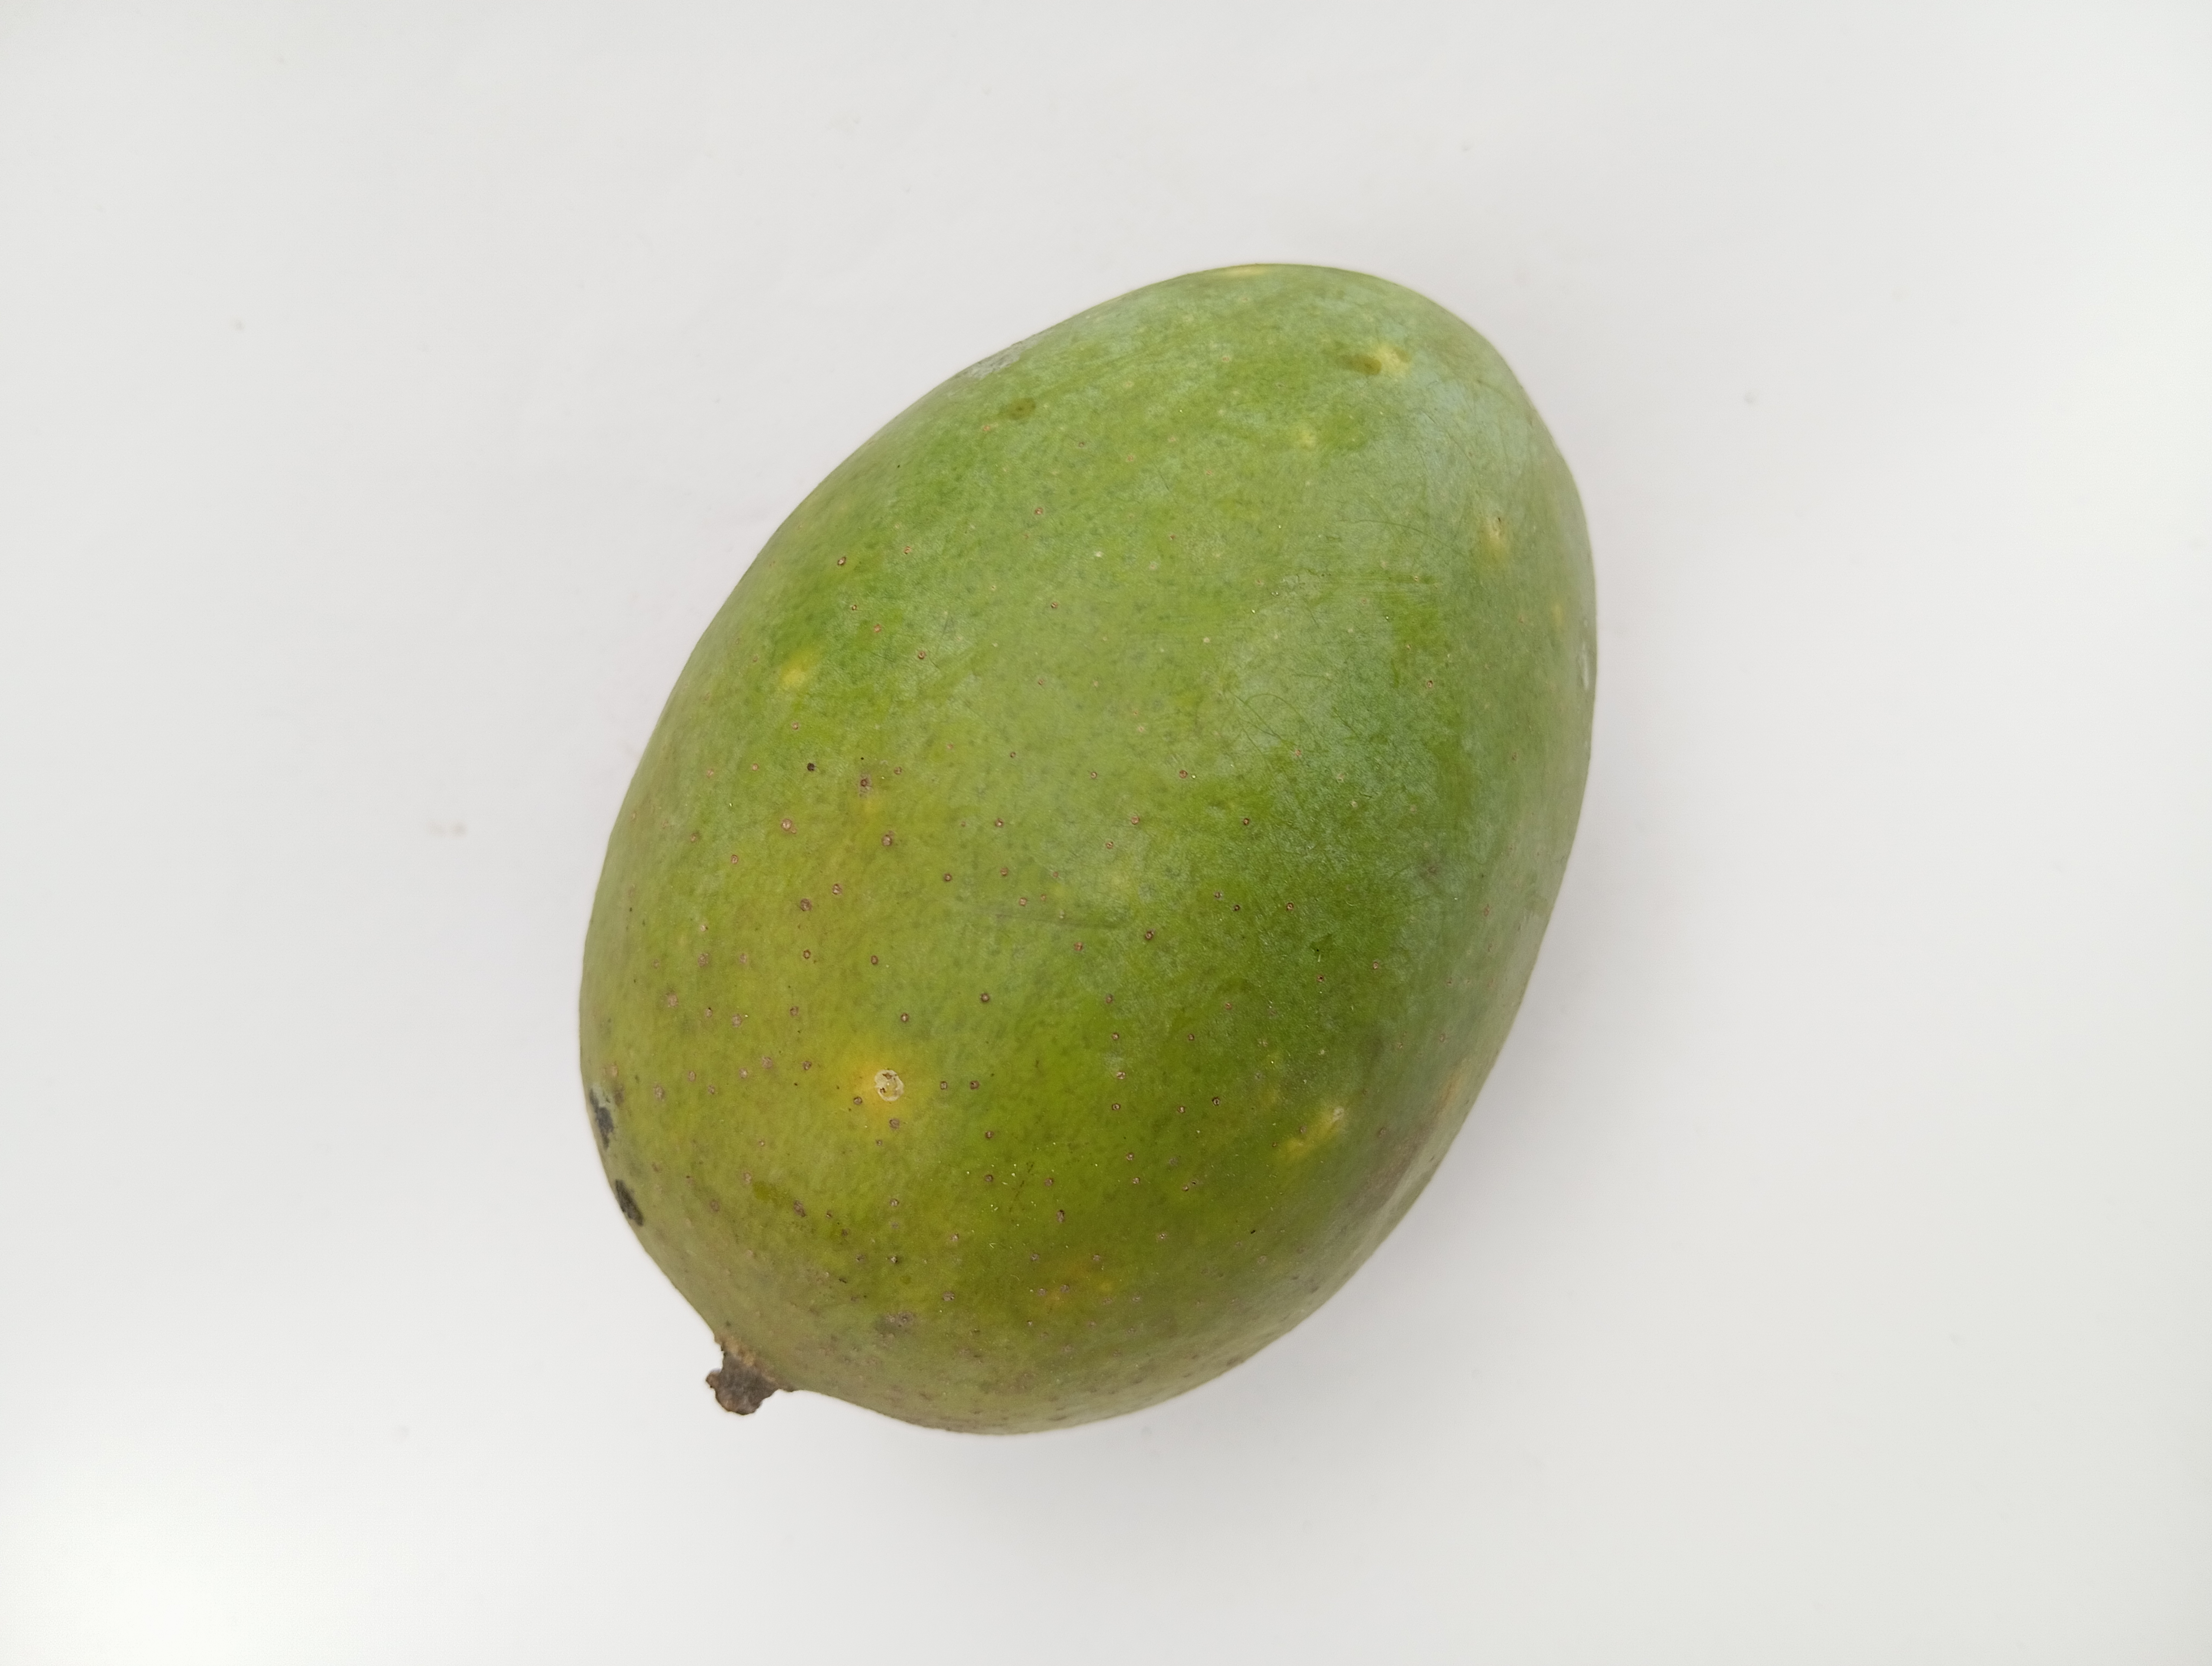
Mango variety: Langra